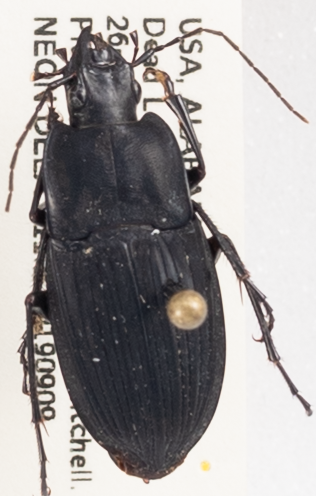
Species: Dicaelus furvus carinatus
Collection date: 2019-09-09
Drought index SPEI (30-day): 0.63
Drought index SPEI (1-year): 1.038
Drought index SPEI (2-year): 0.892